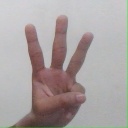
अक्षर: व